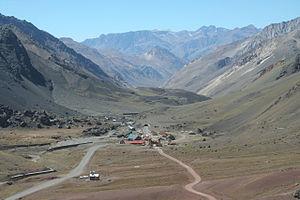
La steppe des Andes du Sud est une écorégion terrestre définie par le Fonds mondial pour la nature, qui appartient au biome des prairies et terres arbustives de montagne de l'écozone néotropicale, dans la phytorégion chilienne-patagonienne.